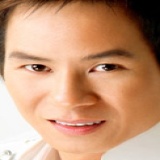
ca sĩ Lý Hải